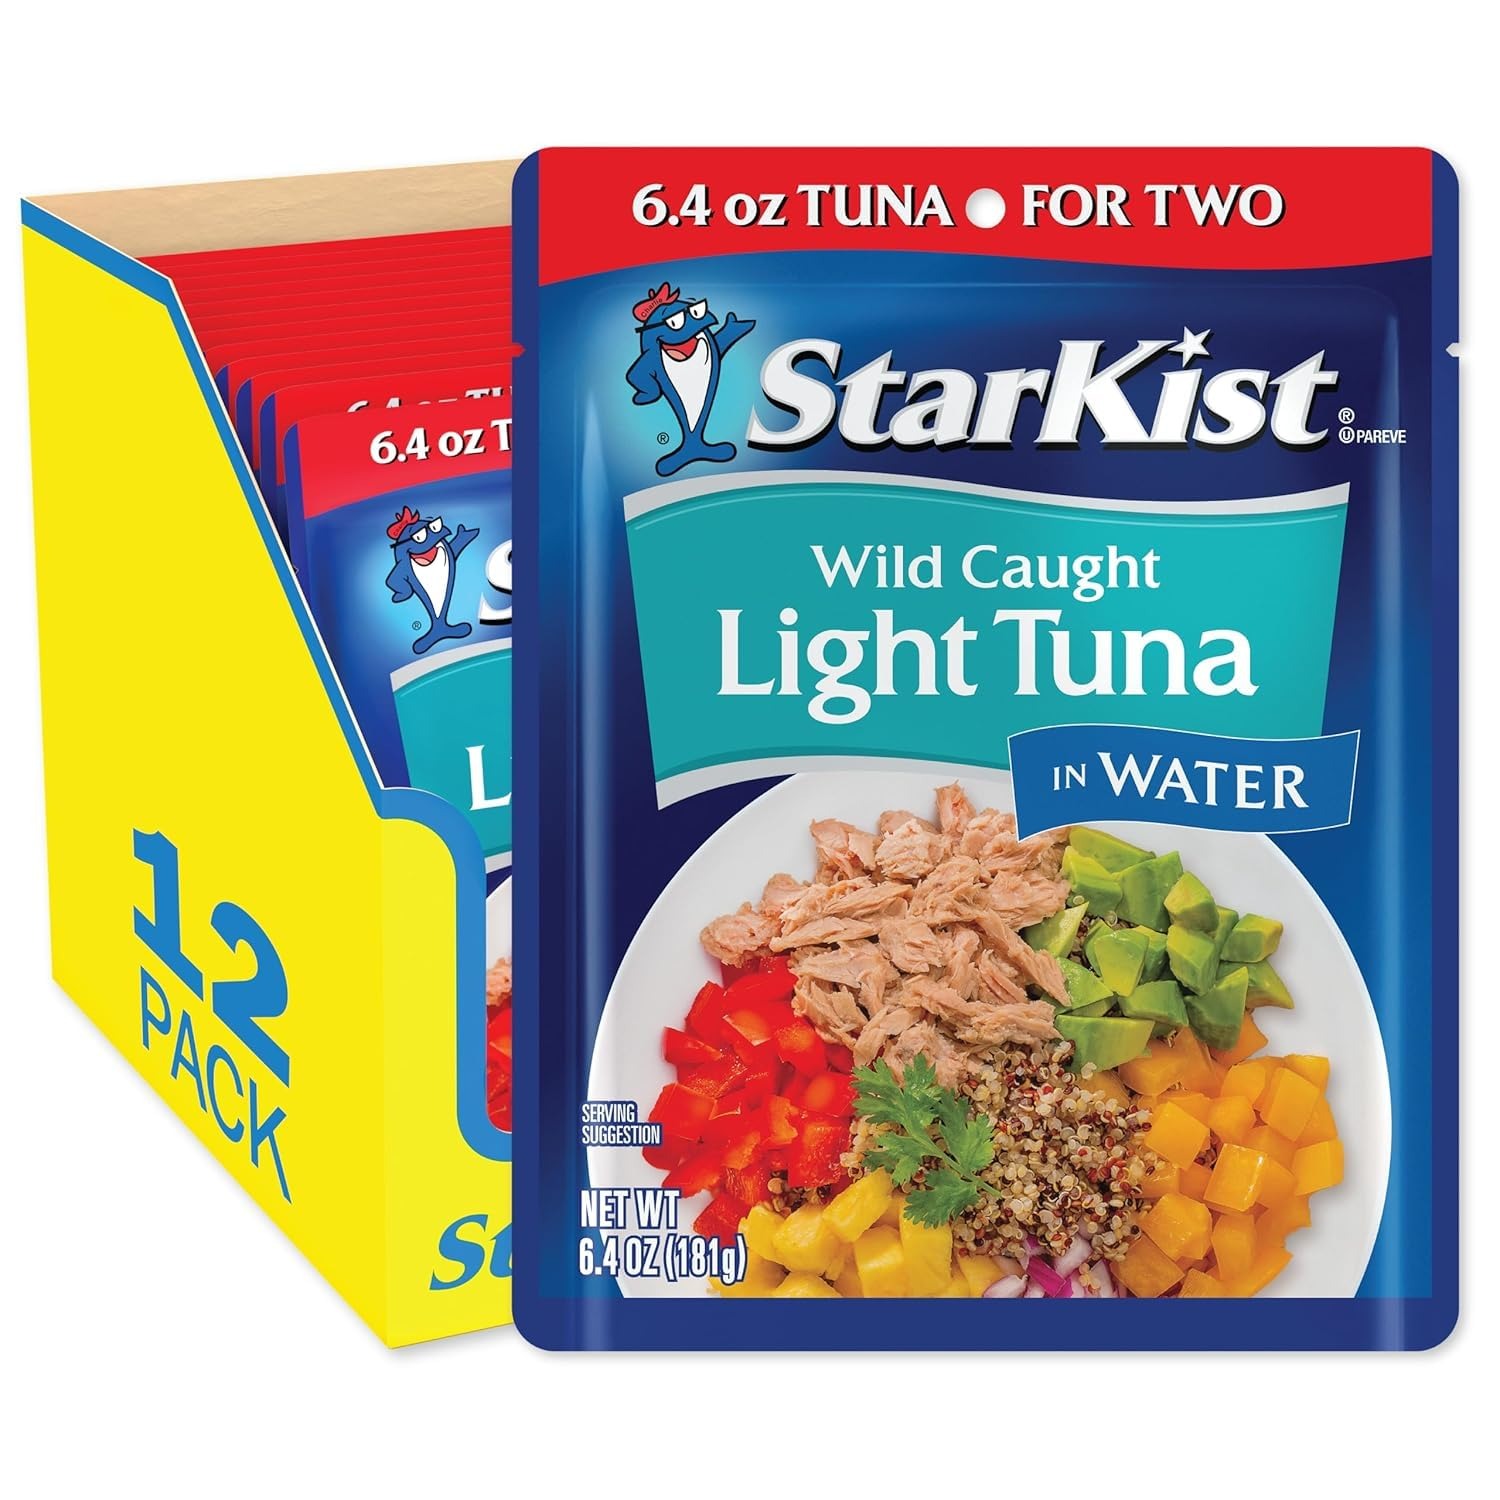
Item Name: StarKist Chunk Light Tuna in Water - 6.4 Oz Pouch (Pack of 12)
Bullet Point 1: Delicious, Mild Flavor: Starkist Chunk Light Tuna in Water is wild caught and dolphin safe. Each of our convenient, single-serve, nutrient dense tuna pouches contain 100% all-natural chunk light tuna that is perfect for quick snacks or meals on the go
Bullet Point 2: Excellent Source of Protein: Our tuna is a natural source of protein and Omega 3s, plus it has 19g of protein and 80 calories per serving It’s soy free, gluten free and works well with Keto, Paleo, Mediterranean and Weight Watchers diet plans
Bullet Point 3: Add Variety to Your Diet: StarKist tuna in water is a great and easy way to add seafood to your diet and a perfect fit for today’s active lifestyle Because no draining is required, it’s perfect to enjoy in a tuna salad sandwich
Bullet Point 4: Flavor Fresh Pouch: Our flavor fresh tuna pouch preserves the freshness of your favorite meal or snack, so it’s always delicious and ready when you are. There’s no can opener required or draining necessary - just tear, eat and go
Bullet Point 5: Bulk (12 Pack): Buy your tuna in Bulk with the StarKist 12-Pack. These tuna pouches are easy to store and great to have handy for when hunger strikes, whether you’re on the go, at the office or at home
Value: 76.8
Unit: Ounce

Price: 4.49